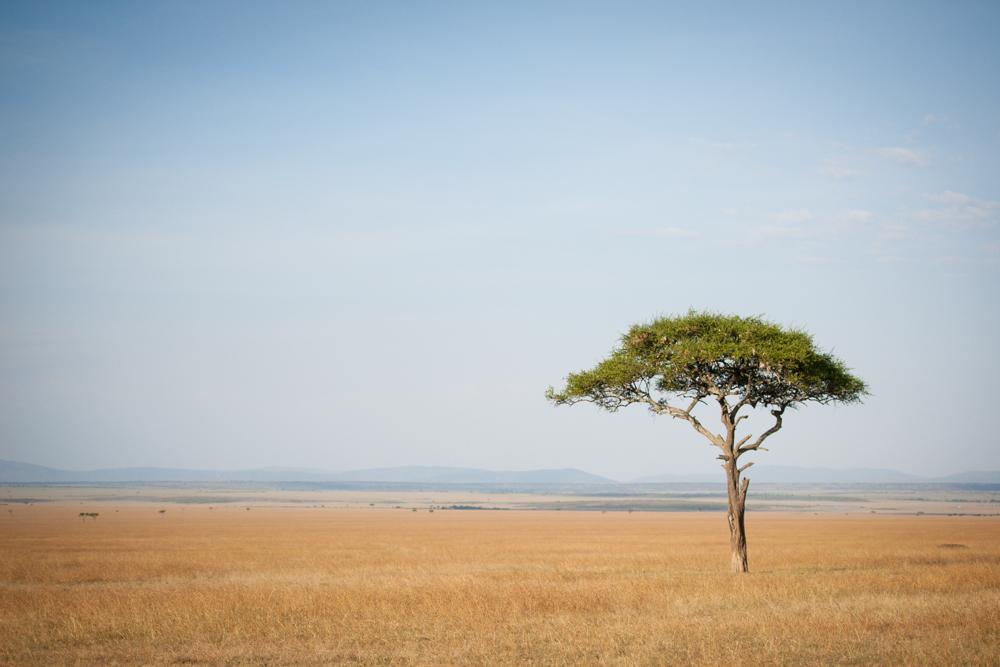
Hii ni sehemu ya ardhi yenye tambarare iliyotawaliwa na nyasi fupi, pamoja na ndefu pamoja na mti mrefu ulionyooka wenye majani ya kijani juu yake. Sehemu hii inaweza kutumika kwa ajili ya makazi ya wanyama pamoja na ndege.